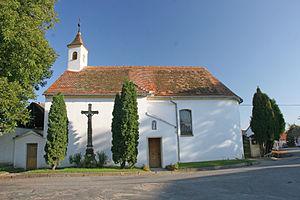
Milíčovice est une commune du district de Znojmo, dans la région de Moravie-du-Sud, en République tchèque. Sa population s'élevait à 205 habitants en 2019.